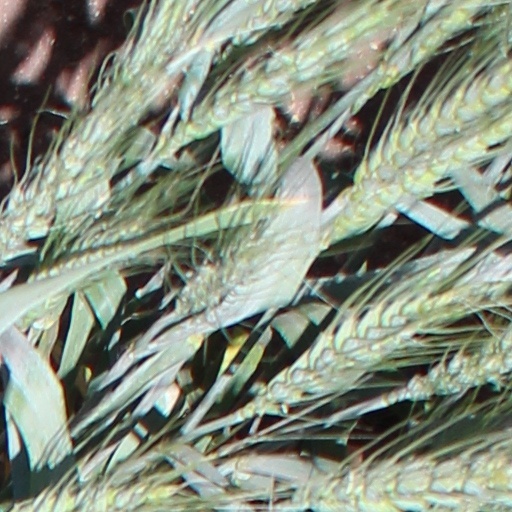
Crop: wheat